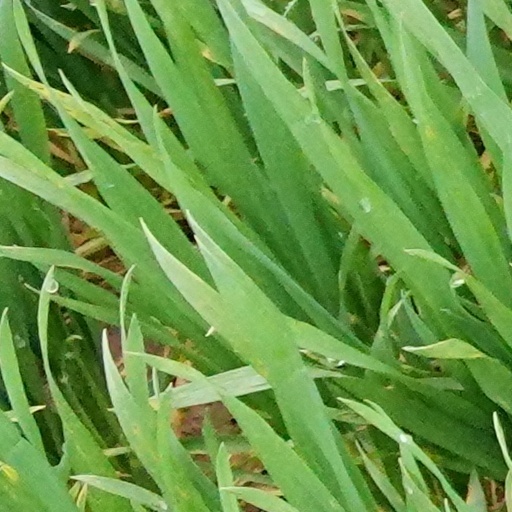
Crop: wheat